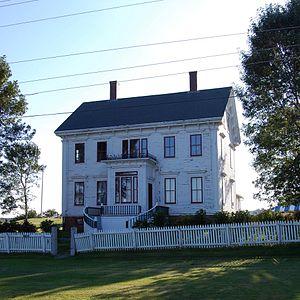
Cet article recense les lieux patrimoniaux du comté de Hants en Nouvelle-Écosse inscrit au répertoire des lieux patrimoniaux du Canada, qu'ils soient de niveau provincial, fédéral ou municipal.
Maitland, East Hants, Nova Scotia est un village de la municipalité de district de East Hants (Nouvelle-Écosse). Sa communauté faisait partie du comté de Douglas avant que la localité ne soit renommée en l'honneur du lieutenant-gouverneur de Nouvelle-Écosse Peregrine Maitland lors de la première tentative de construction du canal Shubenacadie. Ce dernier devait commencer à Maitland et traverser la province jusqu'à Maitland Street, Dartmouth.